Kings Langley railway station

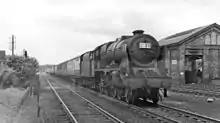
Blackpool - London express at Kings Langley in 1953

In July 1837, the London and Birmingham Railway (L&BR) opened the first part of its new railway line between London Euston and (now Hemel Hempstead). The line was fully opened between Euston and Birmingham Curzon Street in September 1838. Kings Langley had no station of its own, the nearest being at Boxmoor or Watford.